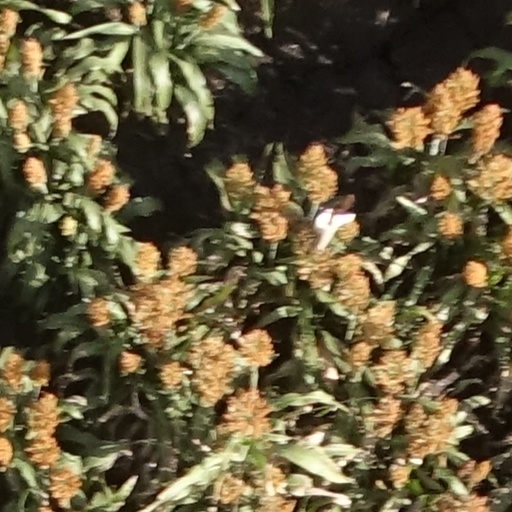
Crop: sorghum